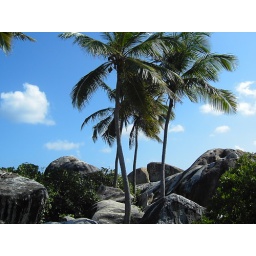
Palm trees above the rocks of the baths